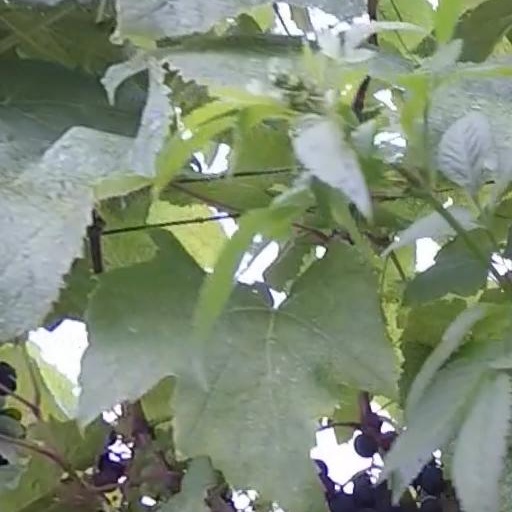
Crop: grape